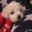
Label: dog